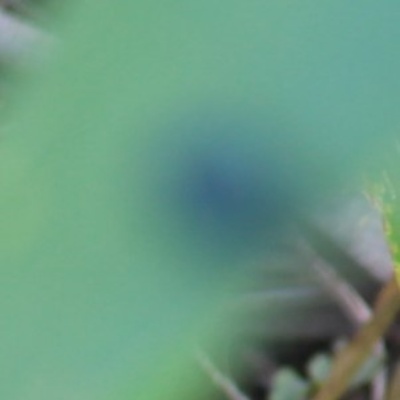
Crop: Maize
Condition: leaf beetle